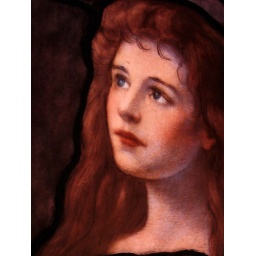
Detail of a stained glass window in the Capital City Christian Church